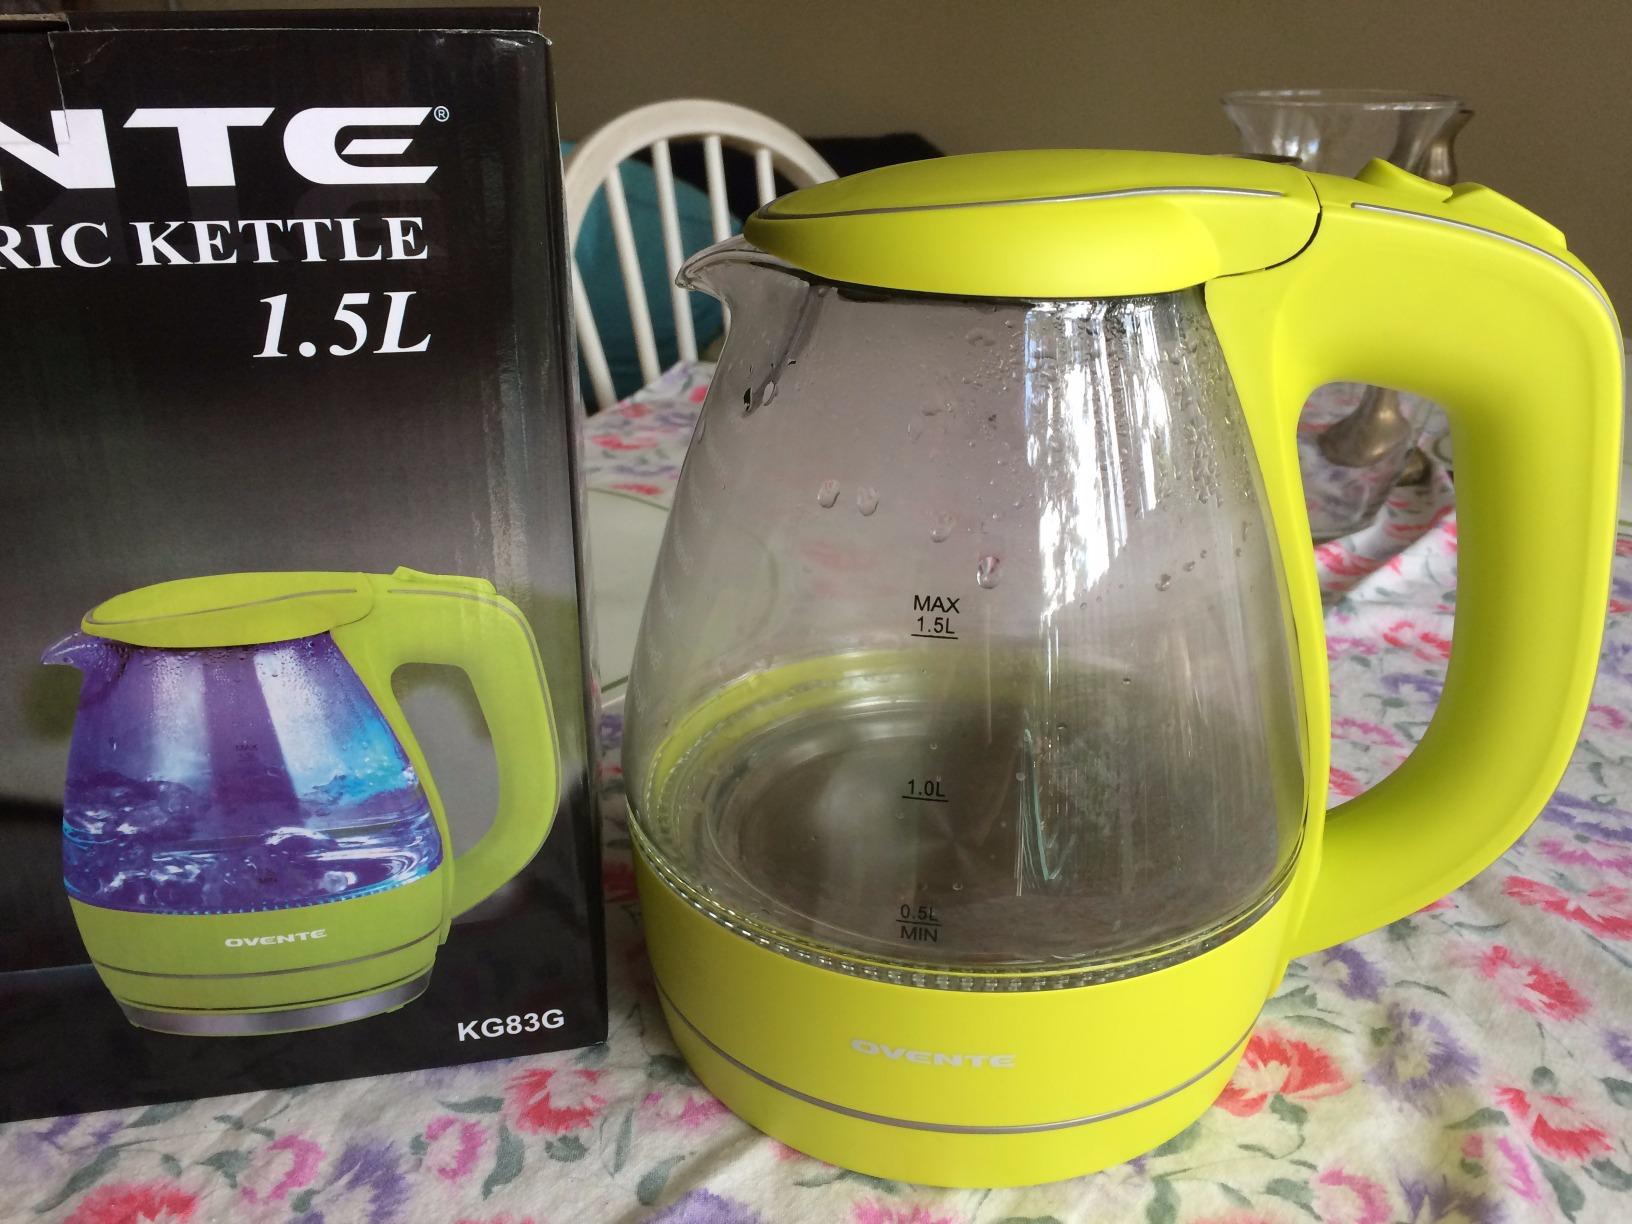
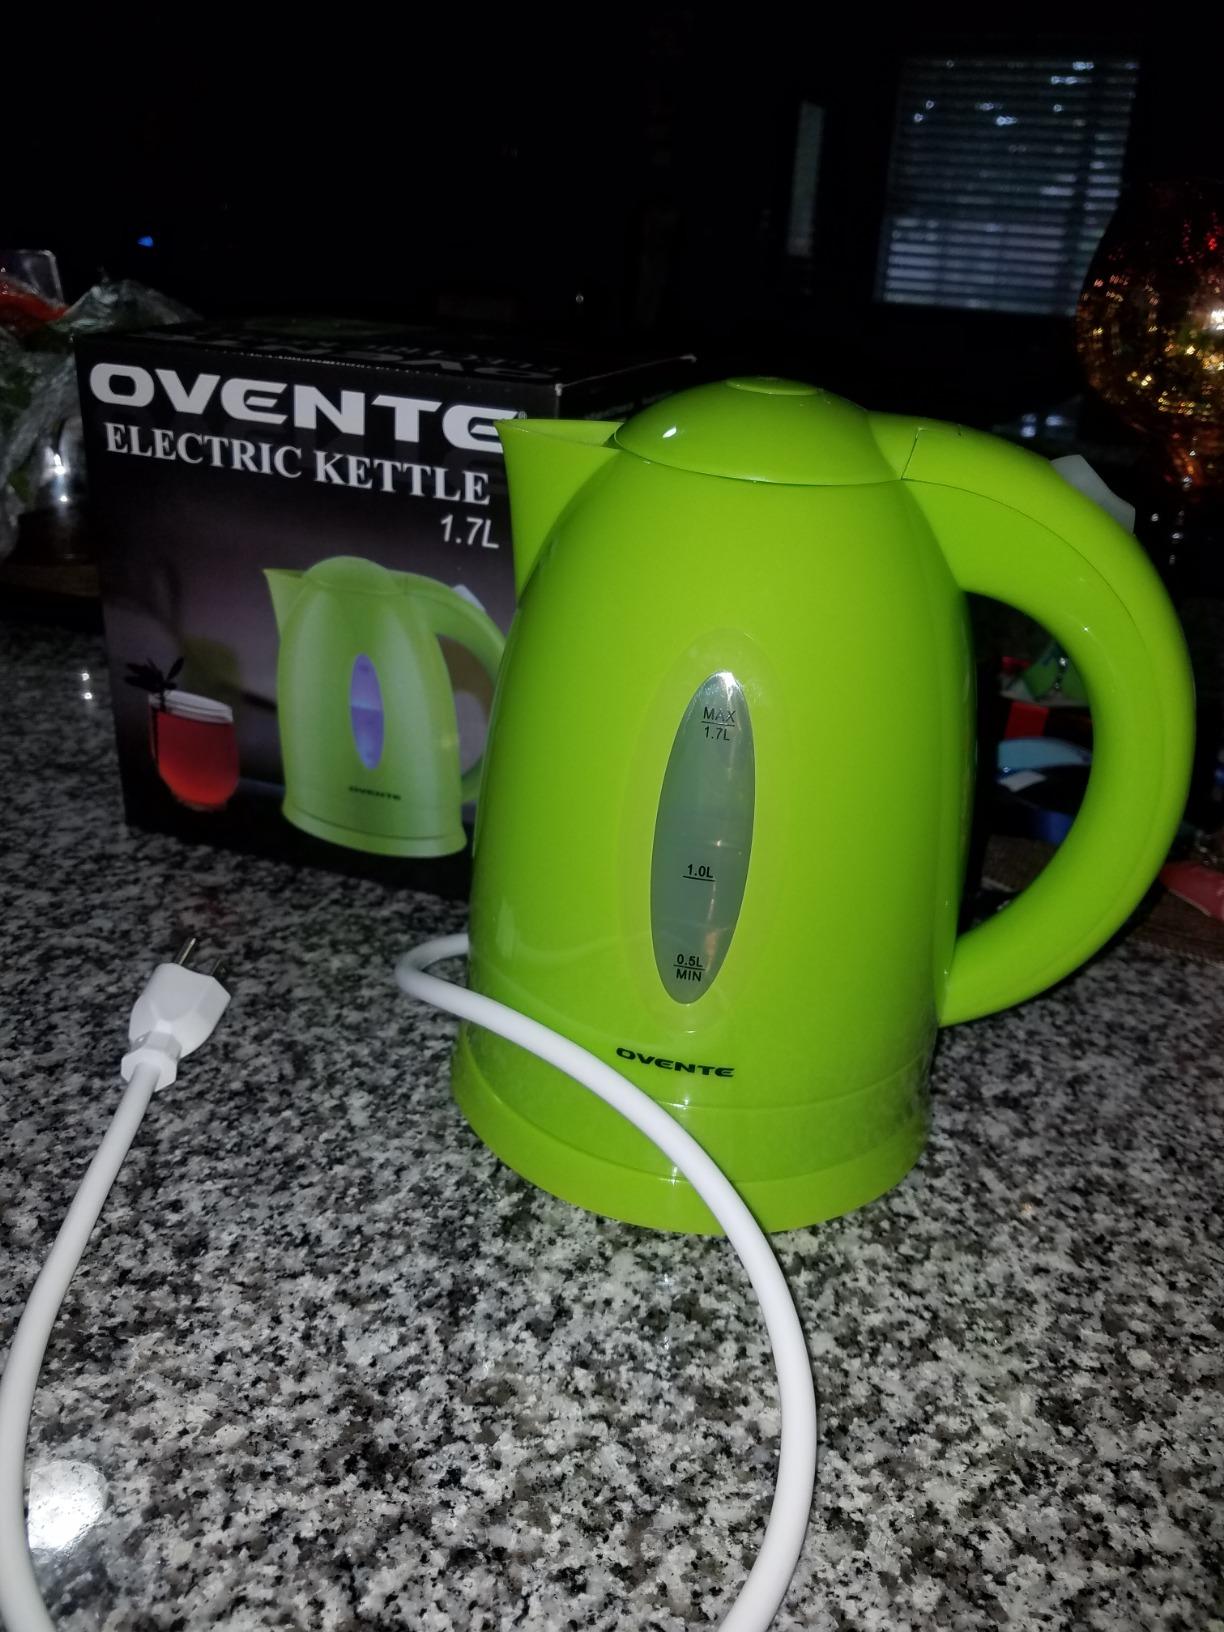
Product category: items_kettle
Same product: no